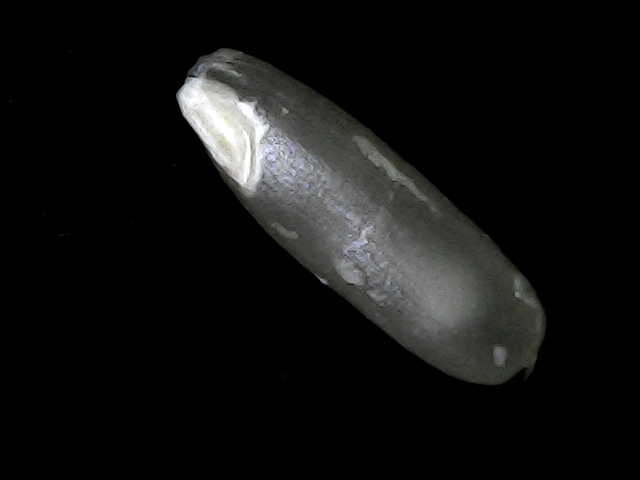
Rice variety: BD49